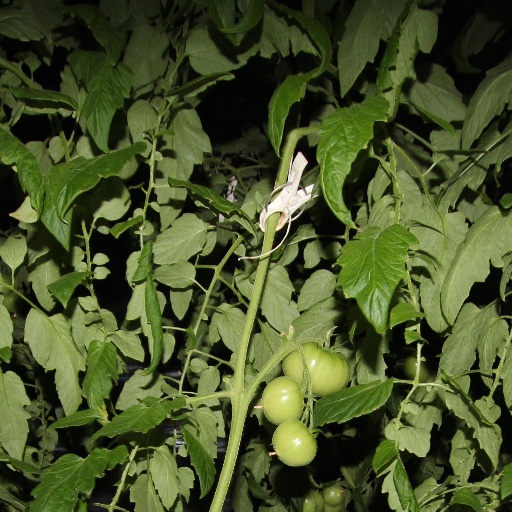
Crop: tomato